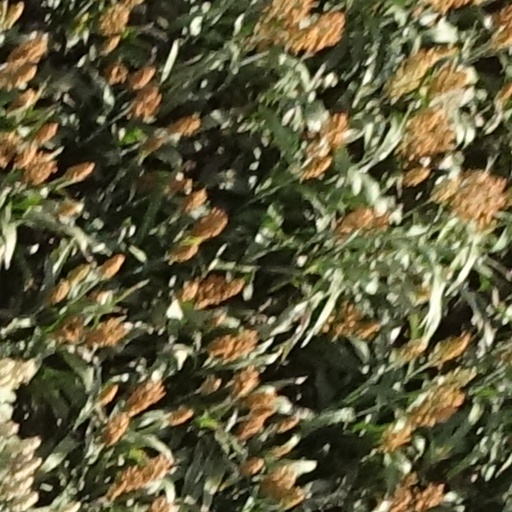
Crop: sorghum